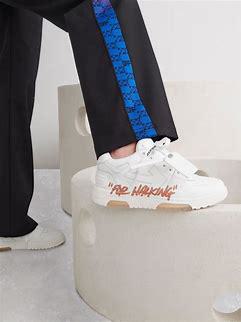
Brand: Off-White
Model: Off Out Of Office For Walking